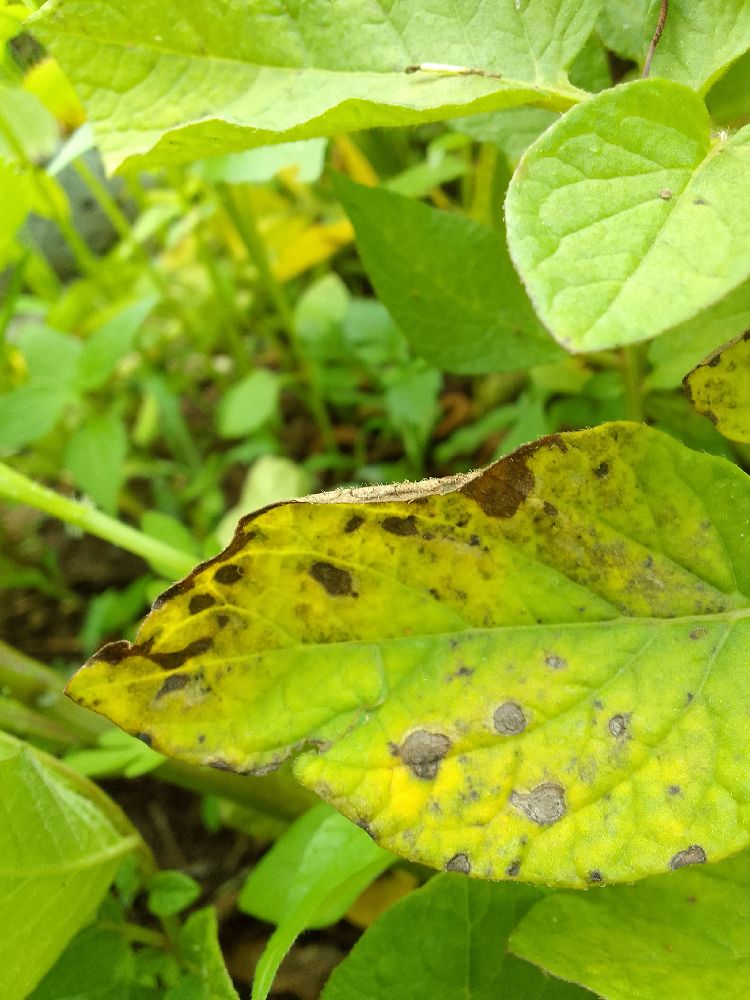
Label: Early blight